China–Ireland relations

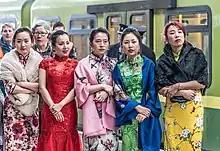
Chinese Poetry on the dart to celebrate the new Chinese year of 2016

The friendly diplomatic relations between China and Ireland promote cultural exchange and traveling over the years. In Ireland, beginning in 2012, more than 93 percent of immigrants are from China. In China, there are about 9,000 Irish citizens currently living within the country. In recent years, Ireland becomes one of the hottest recommended countries to travel to. By 2019, there are almost 40,000 Chinese travellers visit Ireland a year according to the official data.